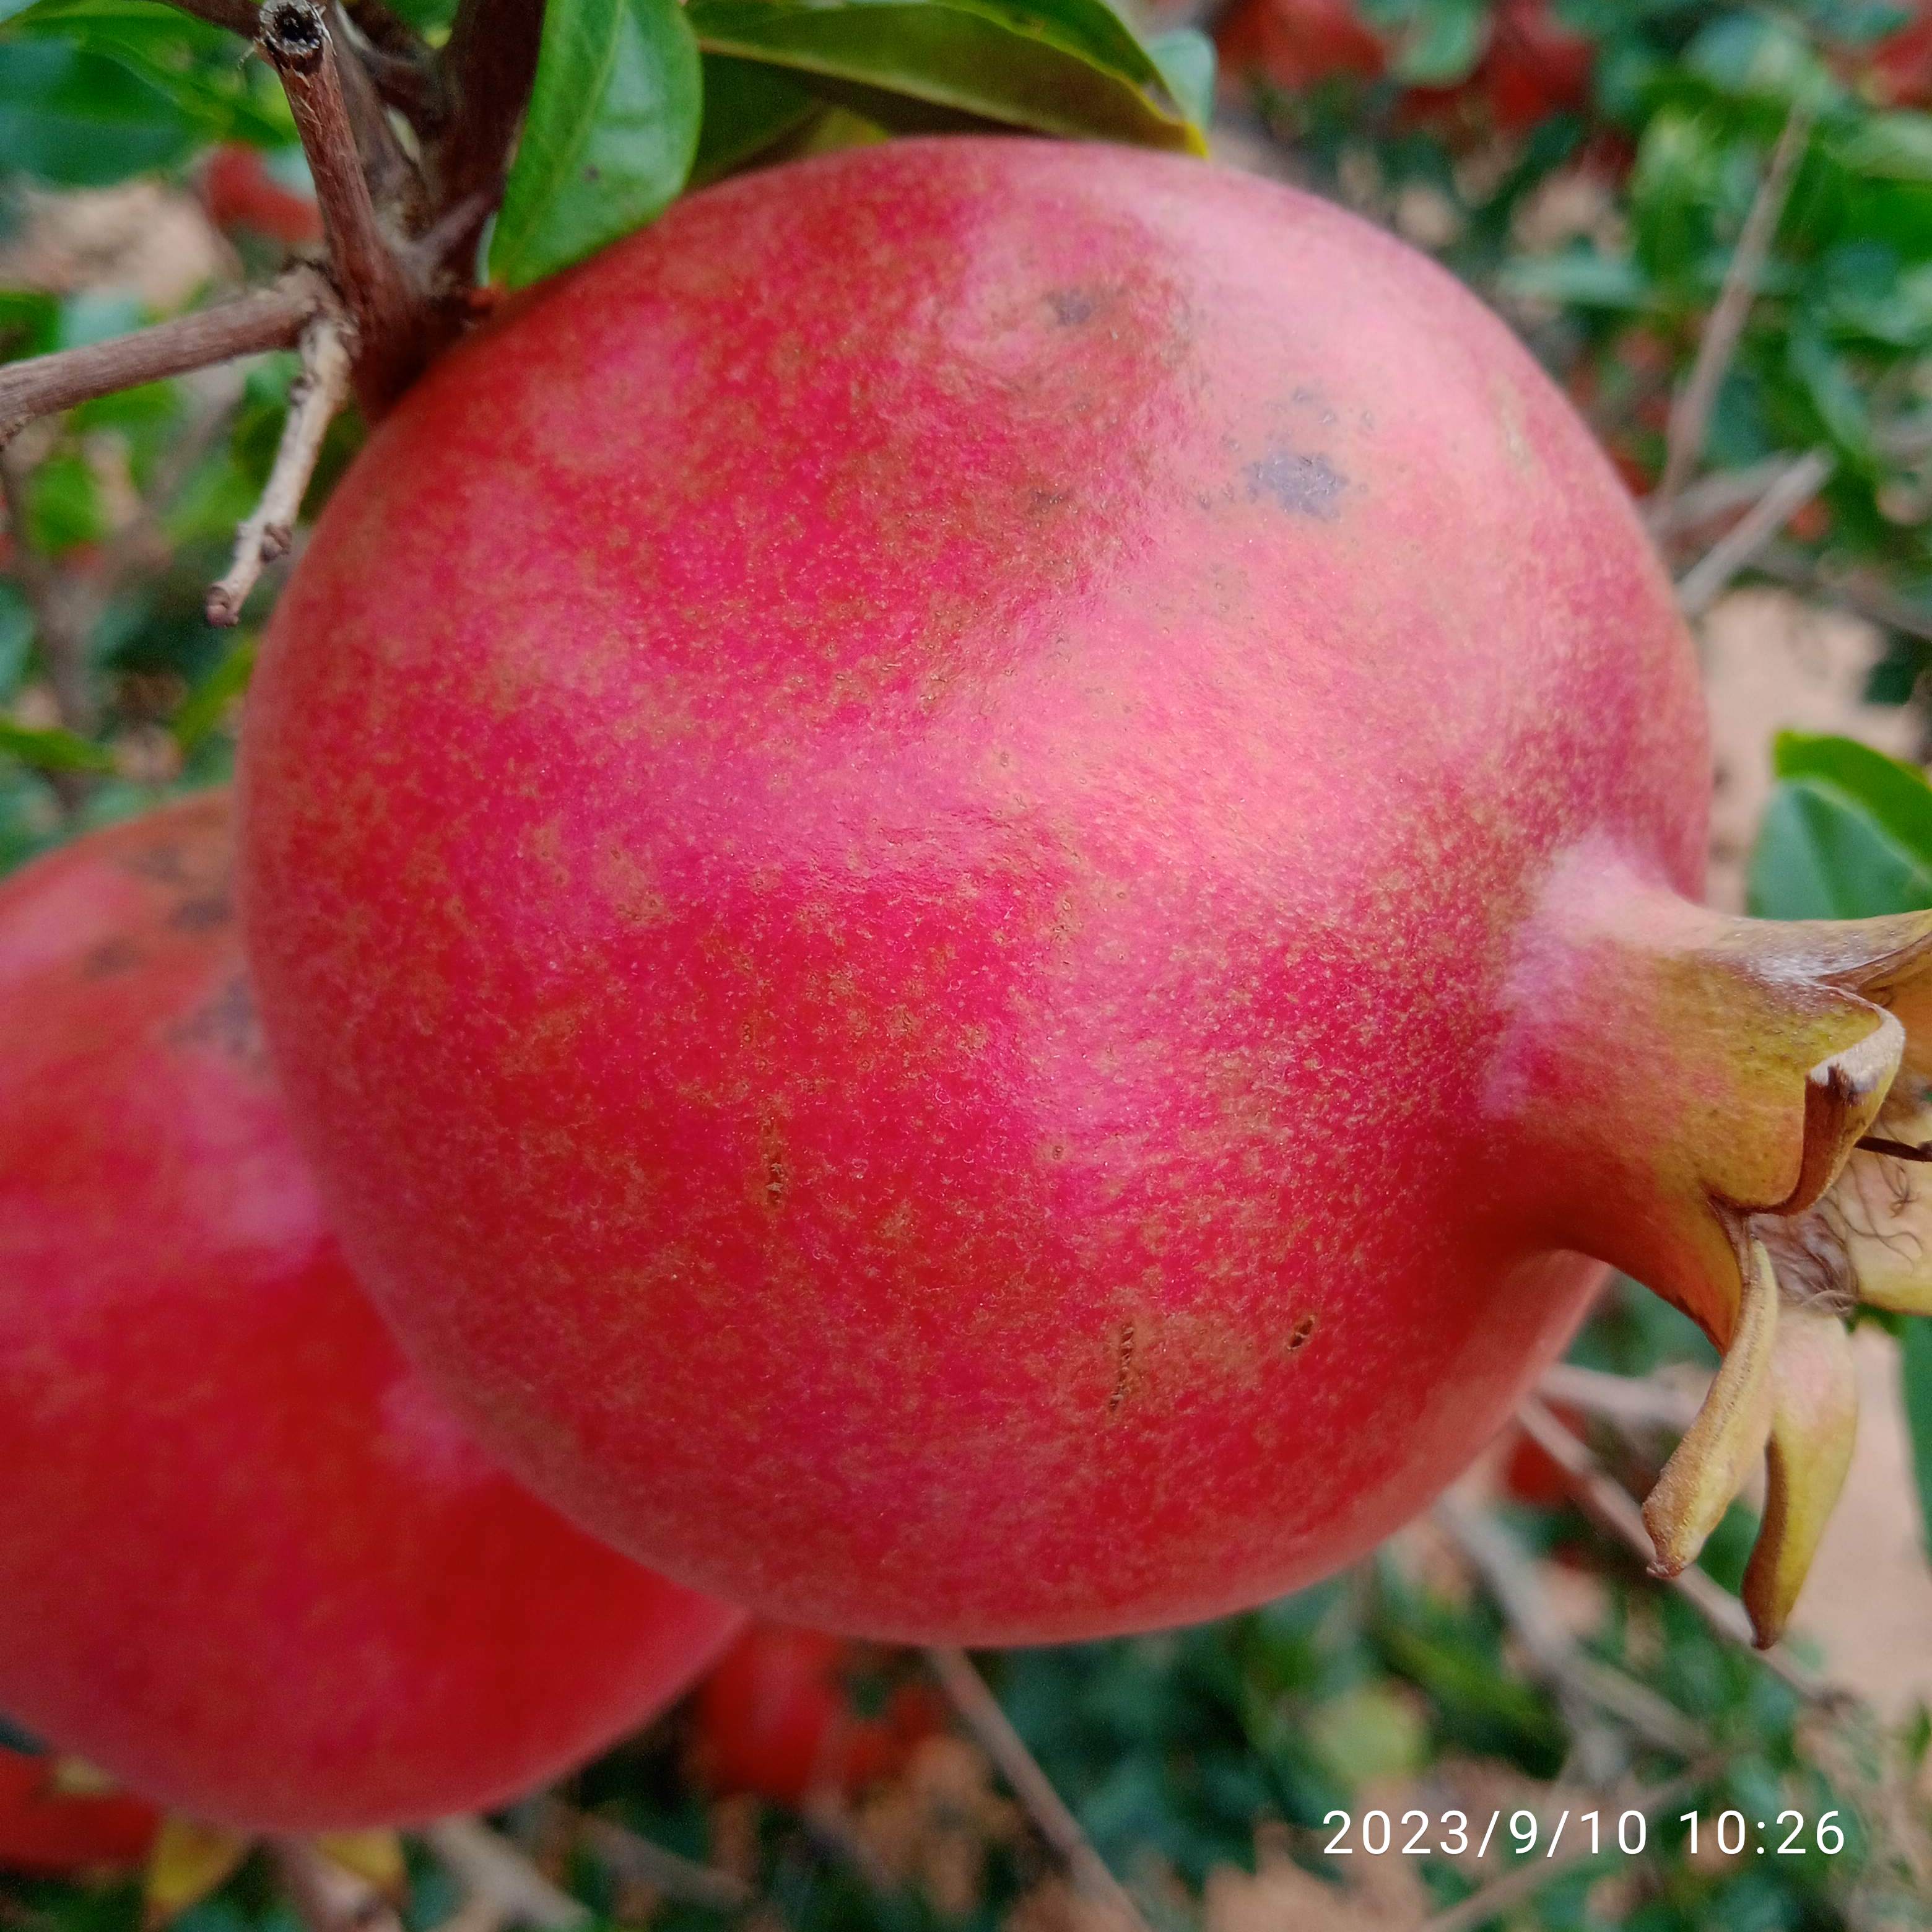
Label: Healthy